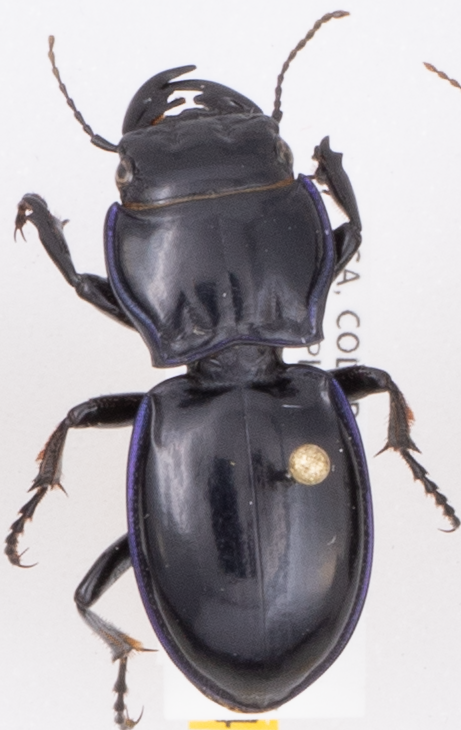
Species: Pasimachus elongatus
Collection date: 2018-08-02
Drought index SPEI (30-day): -0.718
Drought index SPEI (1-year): -0.276
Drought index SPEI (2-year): -0.588